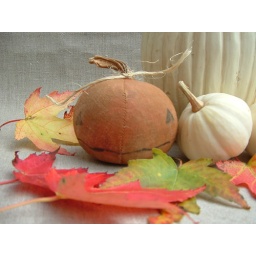
cute little pumpkin in need of a home